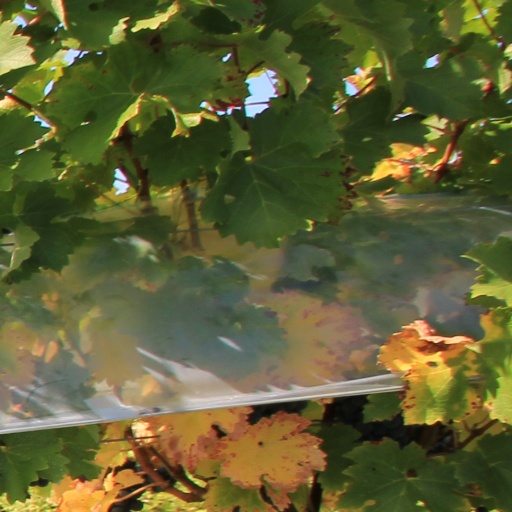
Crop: grape